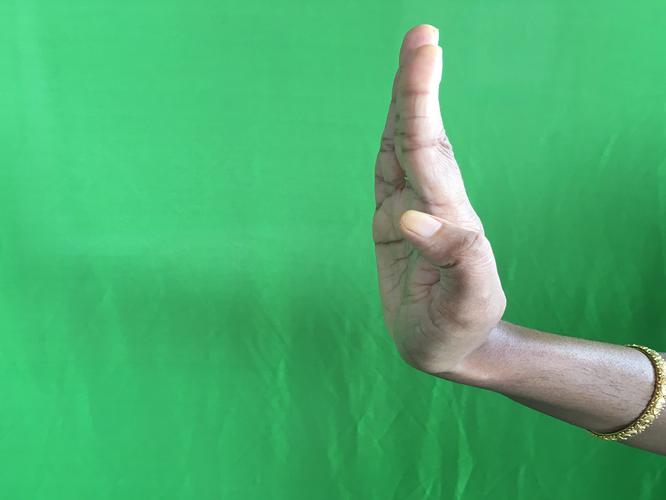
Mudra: Pathaka
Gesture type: single_hand